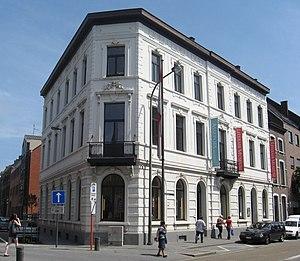
Cette page regroupe l’ensemble du patrimoine immobilier de la ville belge de Hasselt.